California Hall (UC Berkeley)

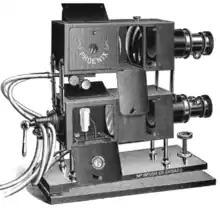
Phoenix Stereopticon

The main entrance on the west side of the building opened to a first-floor lobby that had marble paneling in a wainscot fashion. The doors to the original lecture room on the north end of the first floor were made of solid oak.